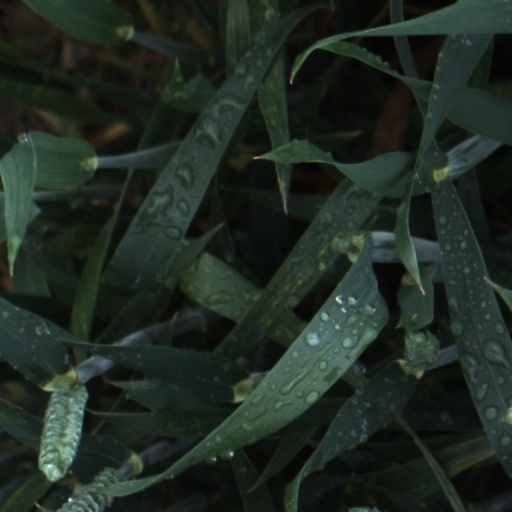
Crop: wheat